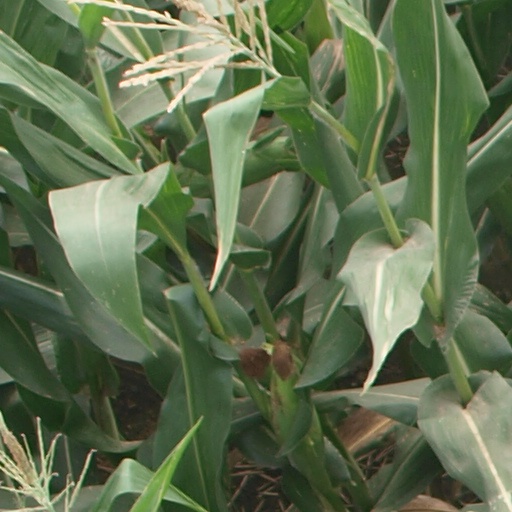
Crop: maize; corn